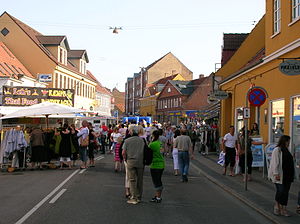
Holbæk / Galleri
Smedelundsgade.
"Holbæk er en by på Nordvestsjælland ca. 60 km fra København. Med sine 28.833 indbyggere er den Nordvestsjællands største by. Byen er hovedby i Holbæk Kommune og tilhører Region Sjælland. Holbæk er vokset op omkring det tidligere Holbæk Slot, der blev grundlagt i 1236 af Valdemar Sejr, og byen fik købstadsrettigheder i 1286. Om navnet er der to teorier: Enten er det en omskrivning af ""Den hule bæk"", refererende til den bæk der i middelalderen løb gennem byen, eller også er det ""Den hellige bæk"". Vest for havnen findes udløbet af en lille bæk med navnet Hulbæk.